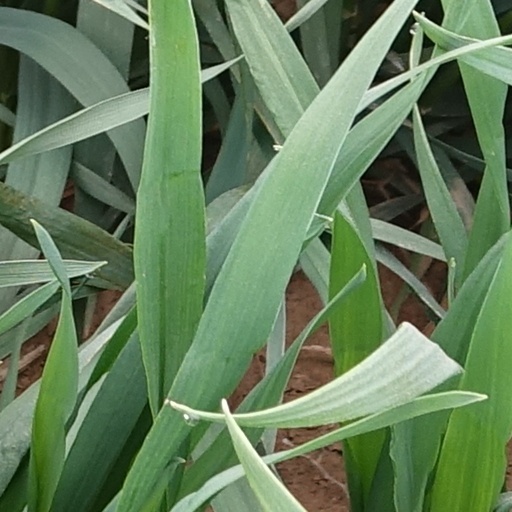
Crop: wheat